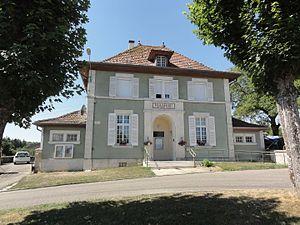
Béthincourt (Meuse) mairie
Béthincourt est une commune française située dans le département de la Meuse, en région Grand Est.